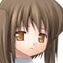
Portrait style: Anime Portrait